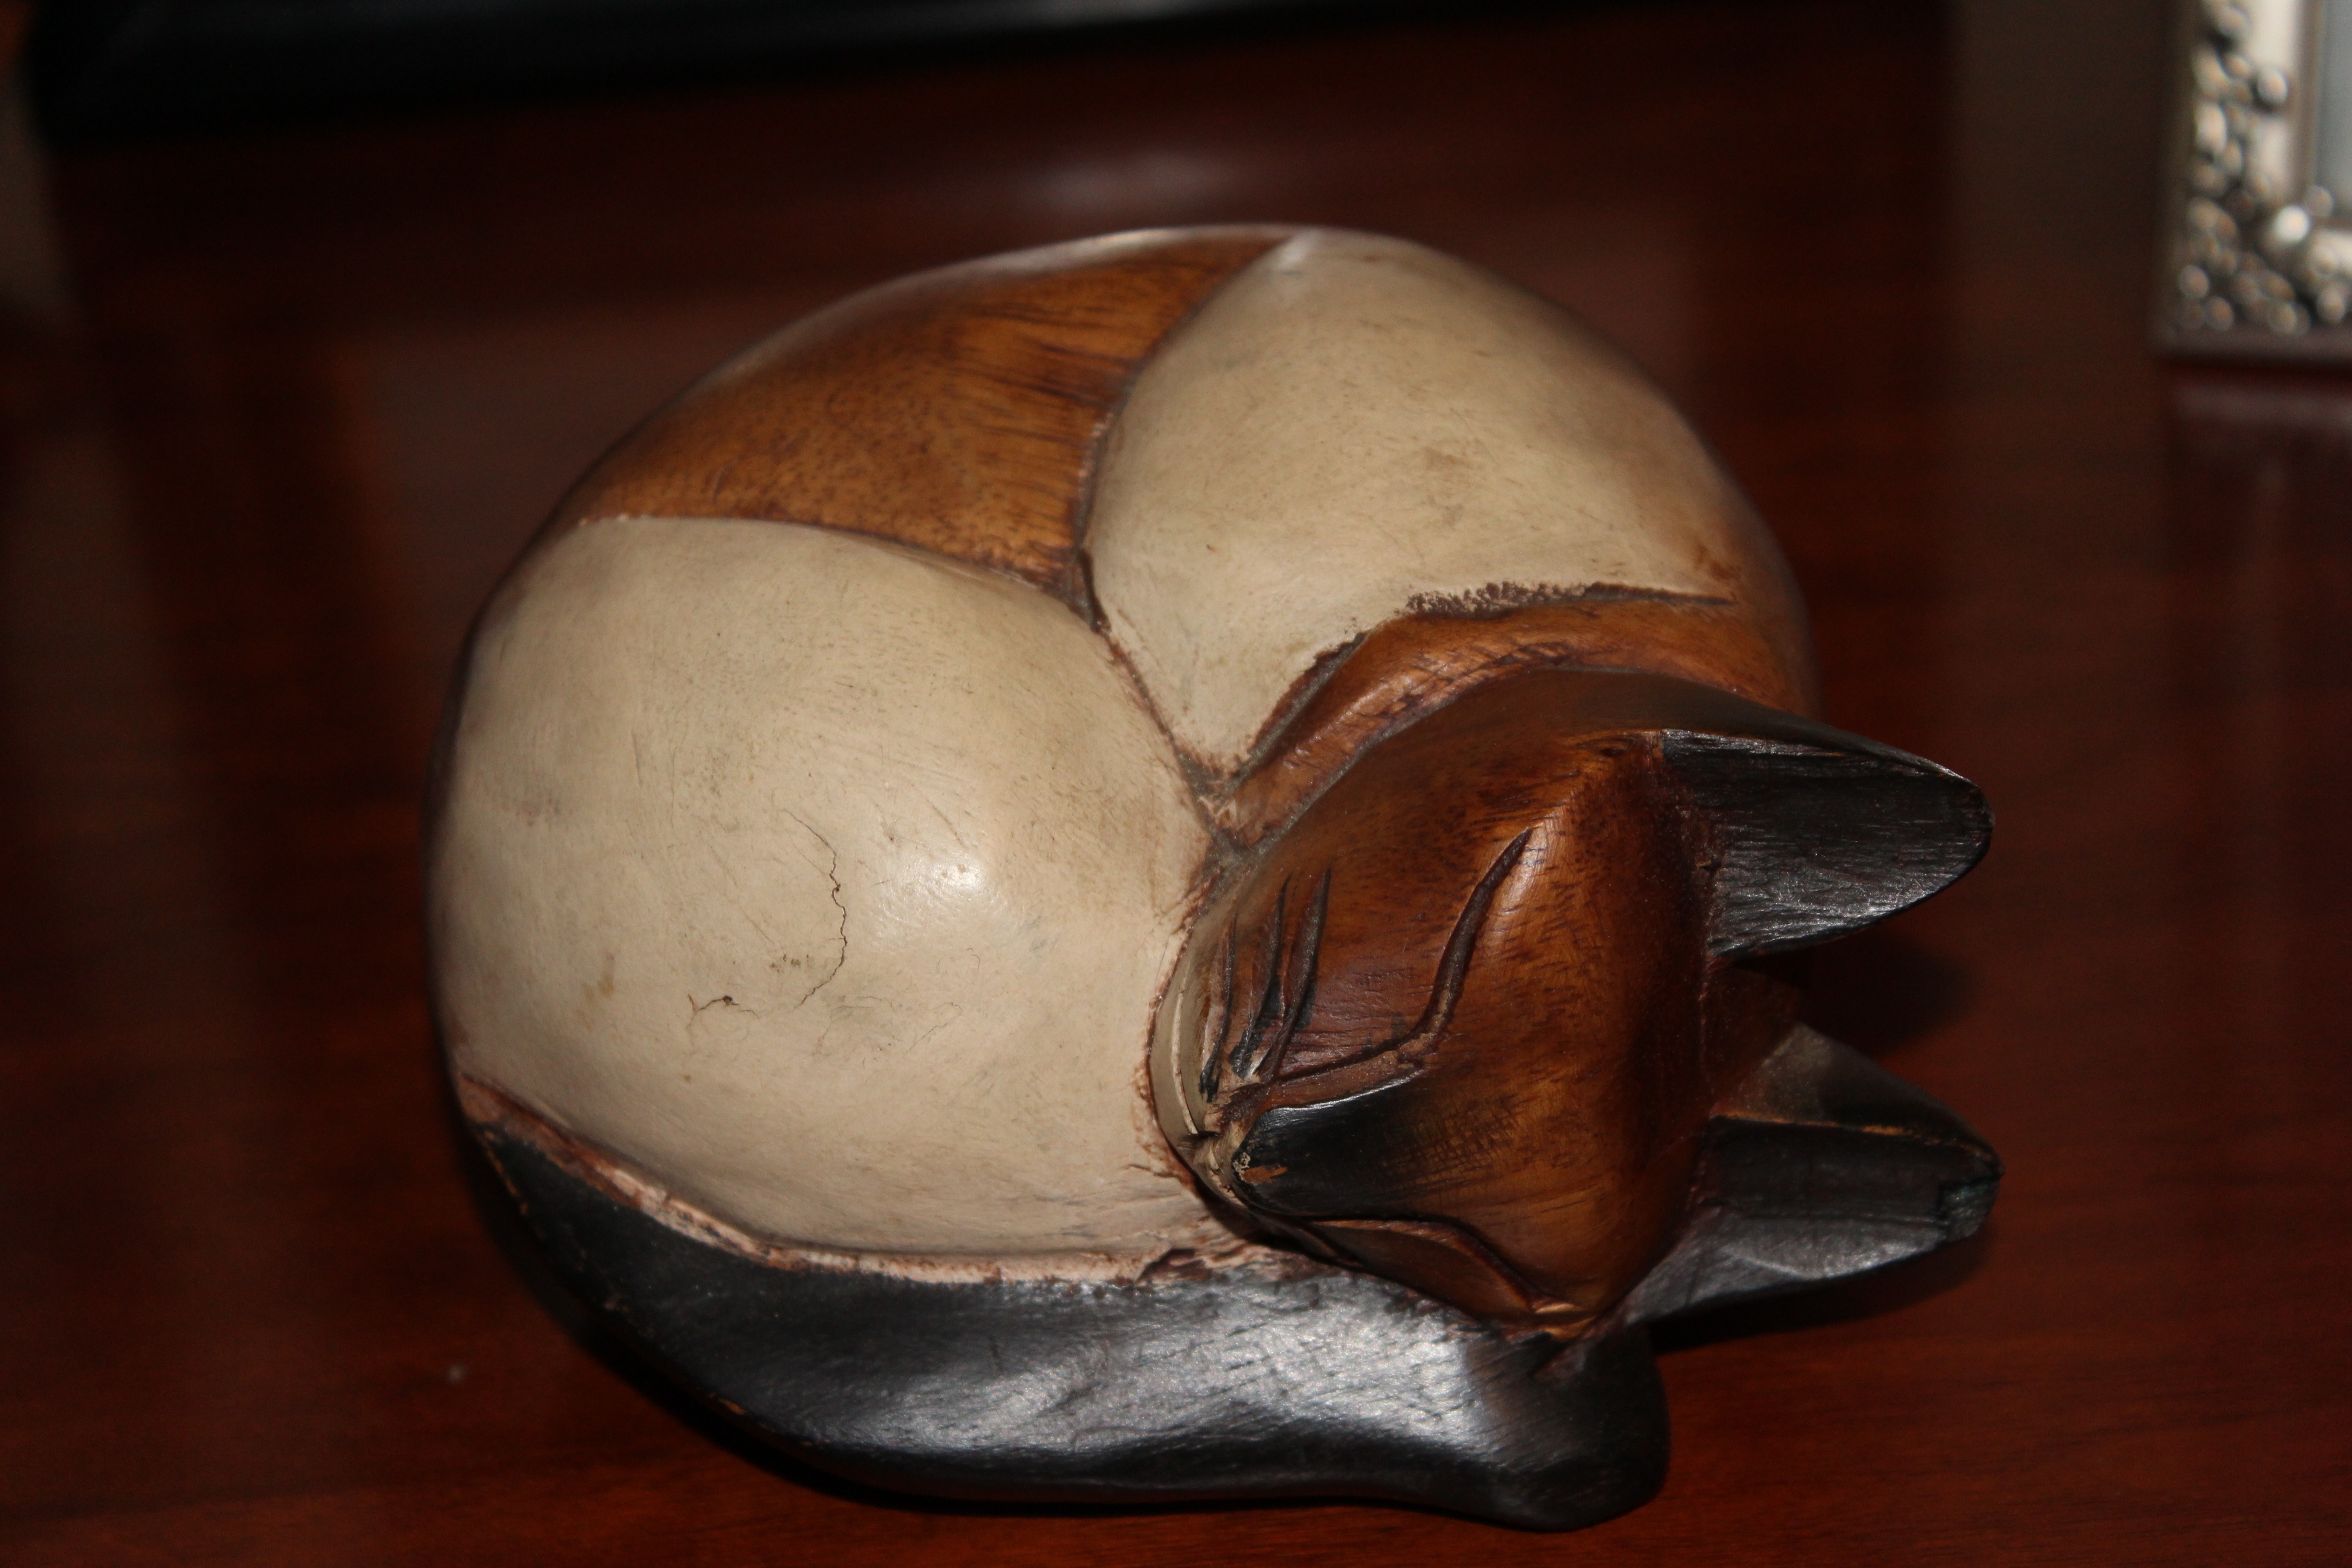
wood, food, cat, sleeping, ceramic, feline, rest, clothing, sports equipment, sculpture, art, helmet, carving, personal protective equipment